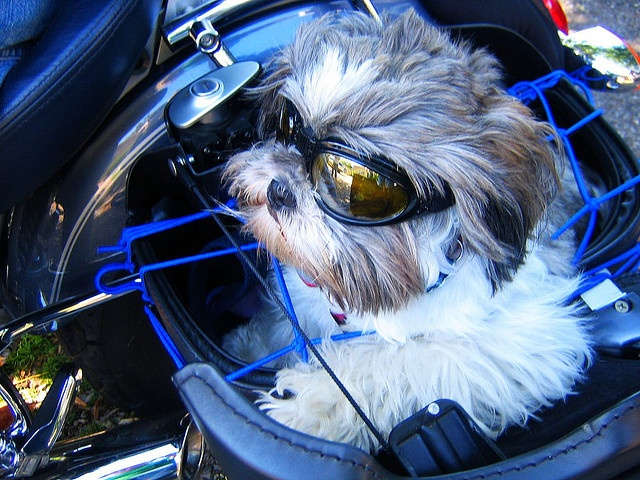
a dog sitting in a cycle side basket wearing sunglasses
THERE IS A DOG THAT IS SITTING IN THE CART
A very cute furry dog with glasses in a side car.
Someone has put cool sunglasses on the puppy.
A dog that is sitting and wearing sunglasses.